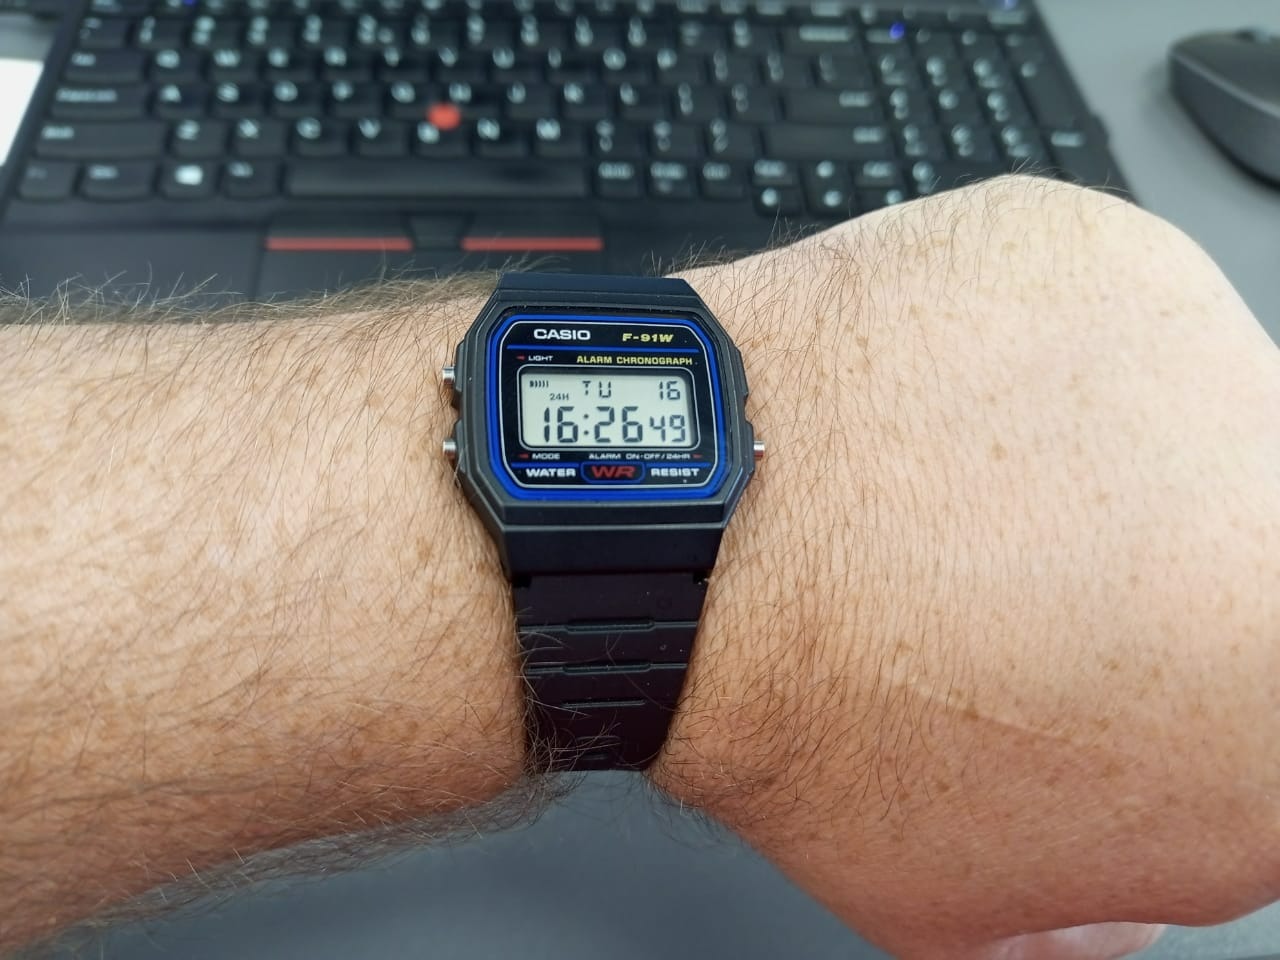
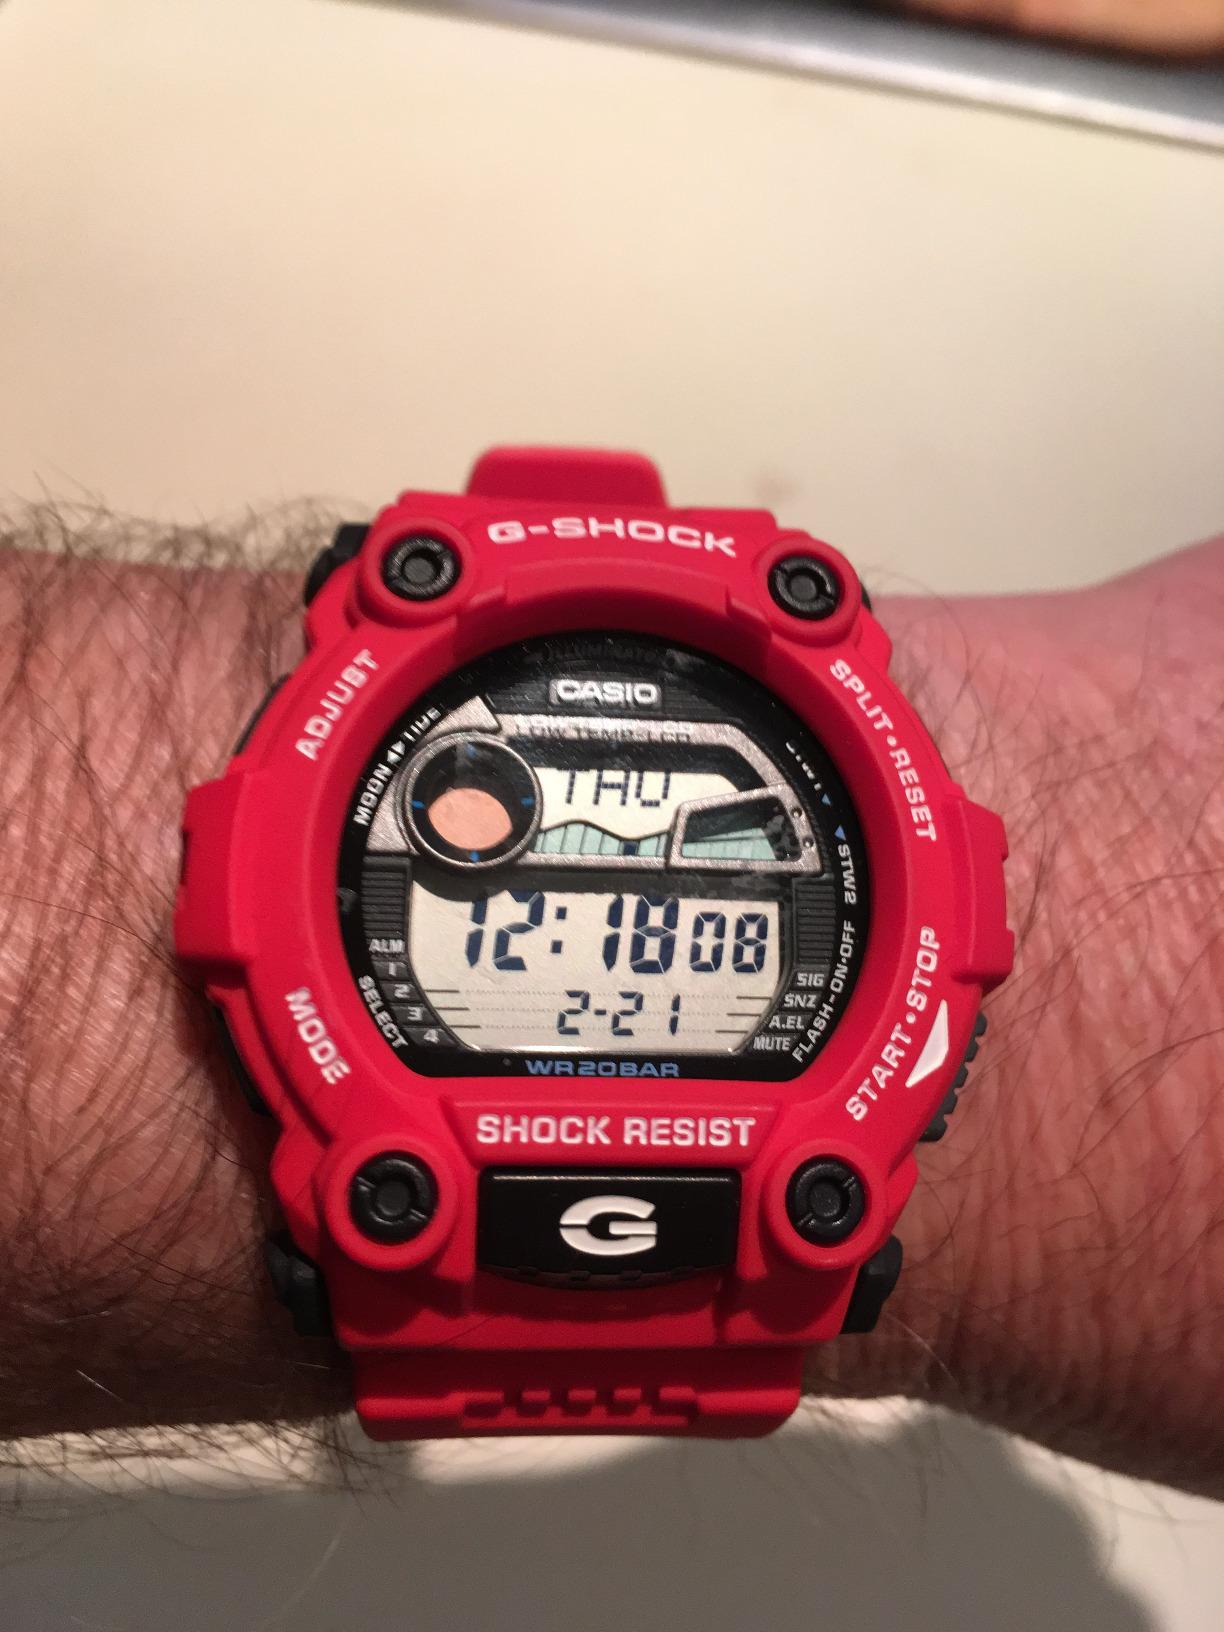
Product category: accessories_watch
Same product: no